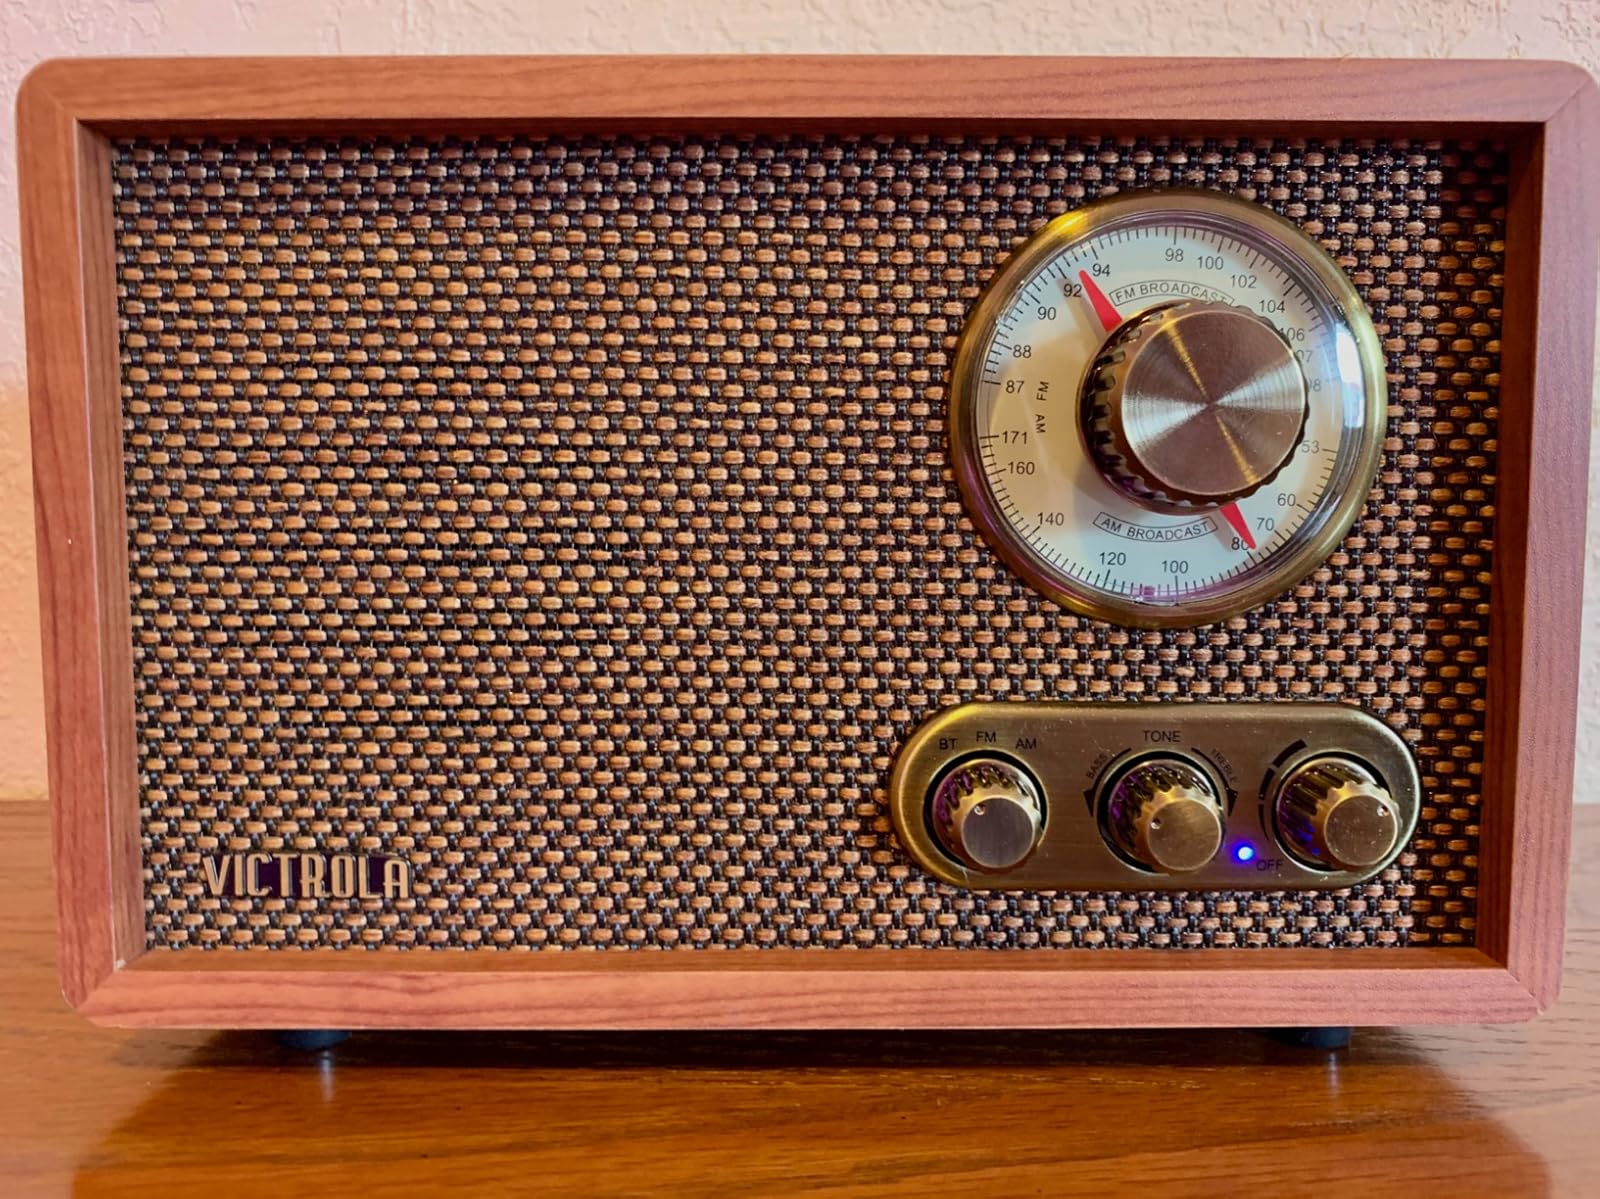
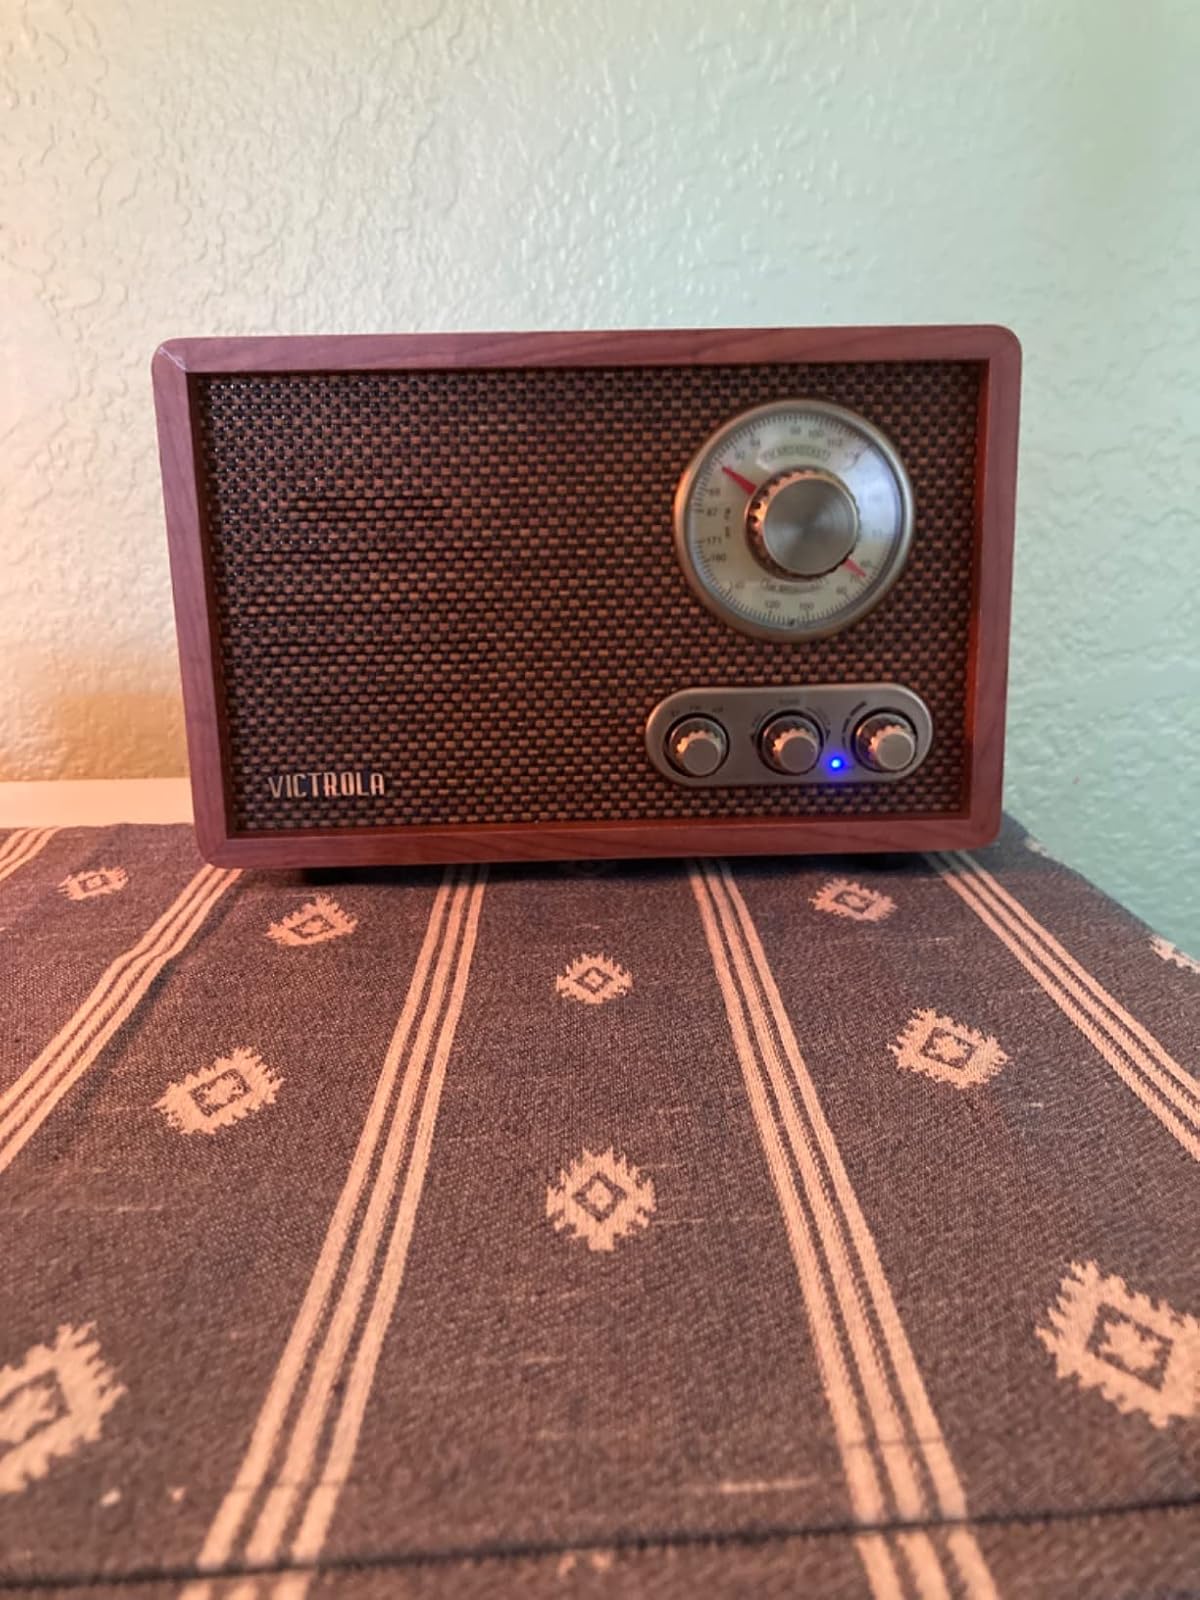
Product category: radio
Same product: yes